August Burns Red

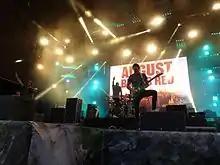
August Burns Red in Budapest on June 14, 2016

On August 5, 2014, it was announced the band had signed to Fearless Records and "Found in Far Away Places" would be available for pre-order on April 13, 2015, along with their new single "The Wake", with the album set to be released on June 29, 2015. The album would debut at No. 9 on the "Billboard" 200 chart.